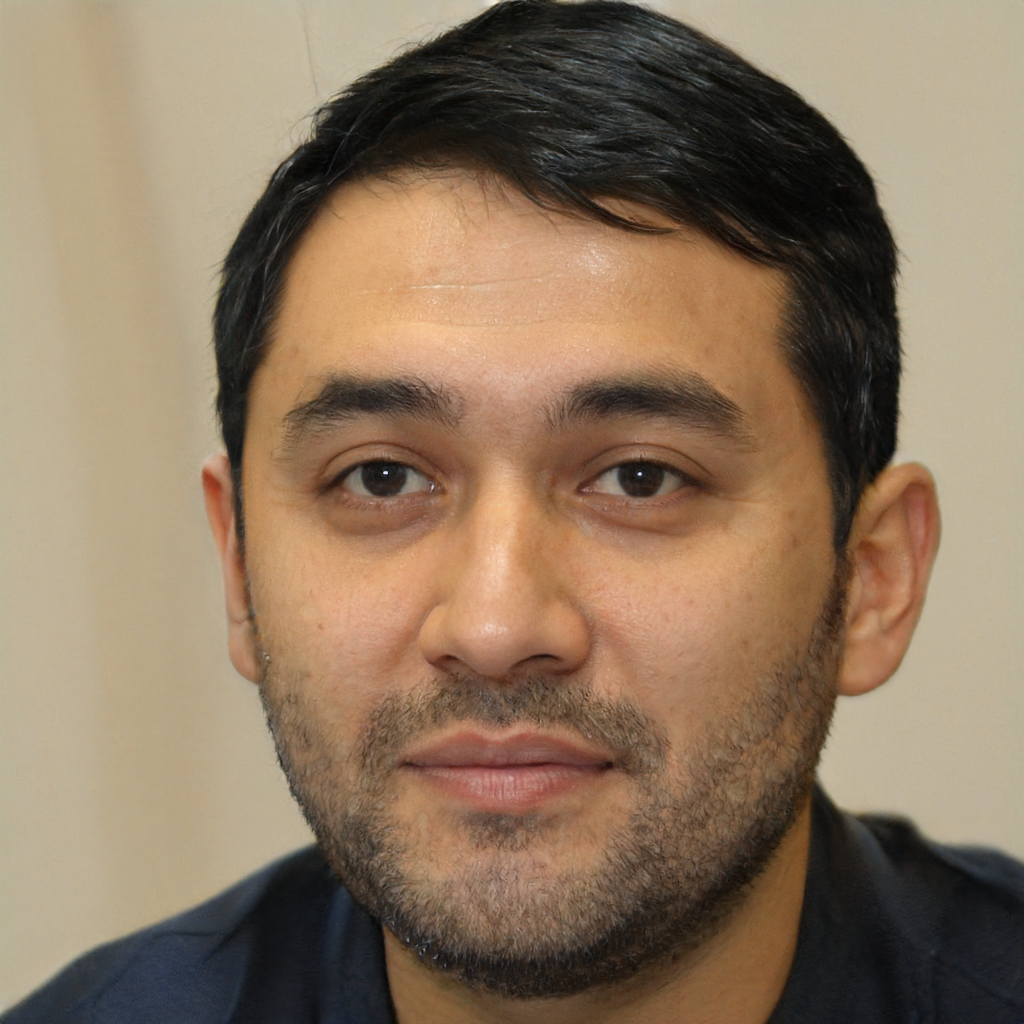
Portrait style: Real Portrait